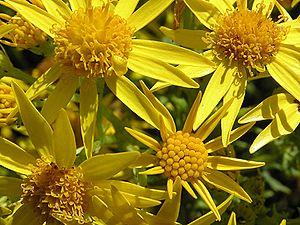
Fleurs de Séneçon de Jacob, à Wellington, en Nouvelle Zélande.